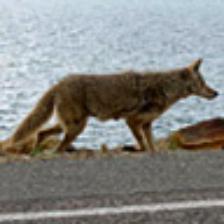
Label: NonHuman